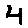
Label: 4